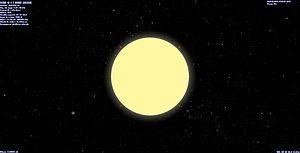
Voici la taille de HAT-P-1b (en bas de l'étoile a gauche) comparer a son étoile.
HAT-P-1 b est une planète extrasolaire en orbite autour de l'étoile de type solaire HAT-P-1, aussi connue sous le nom de ADS 16402 B. Elle est située à 453 al de la Terre, dans la constellation du Lézard. HAT-P-1 est l'élément le plus faible du système stellaire binaire ADS 16402. Ces deux étoiles sont séparées par environ 1 500 fois la distance de la Terre au Soleil. Elles sont similaires au Soleil mais plus jeunes, environ 3,6 milliards d'années contre les 4,5 milliards d'années d'existence du Soleil. HAT-P-1 b fait partie des planètes les moins denses découvertes jusqu'à présent.